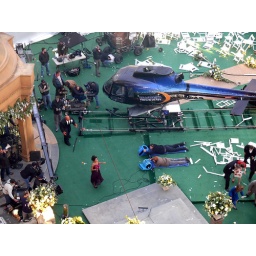
Fantastic Four movie shoot in Vancouver taken from my office window